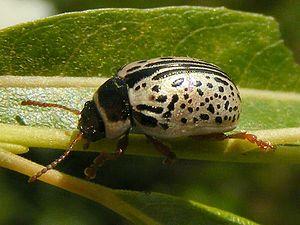
Calligrapha multipunctata
Le Calligraphe du saule est un Coléoptère de la famille des Chrysomelidae, un insecte phytophage commun dans tout l'Amérique du Nord, l'Alaska compris. Il peut atteindre plus de 9 mm de long.